History of the East Suffolk line

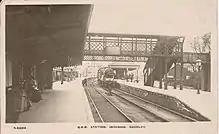
Beccles railway station

Accordingly, the ESR, the L&BR, and the Y&HR amalgamated on 23 July 1858, using the name of the East Suffolk Railway.